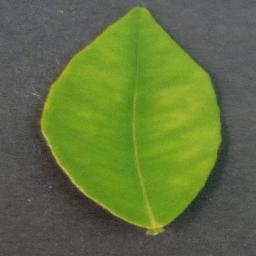
Label: Orange___Haunglongbing_(Citrus_greening)